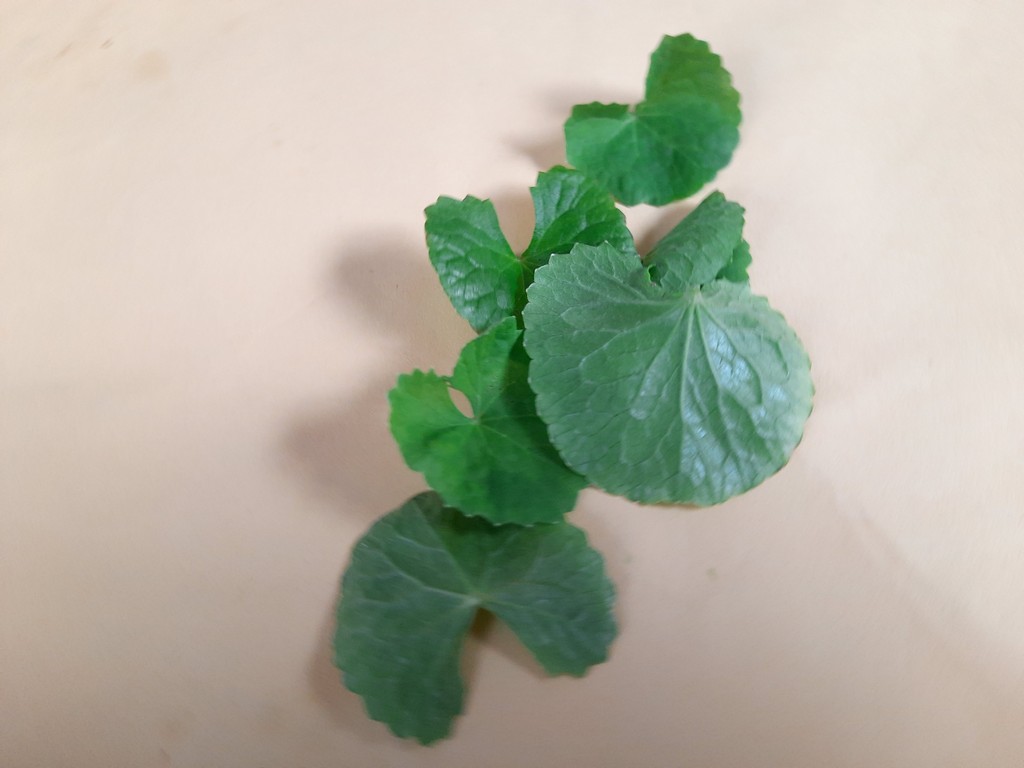
Label: Healthy